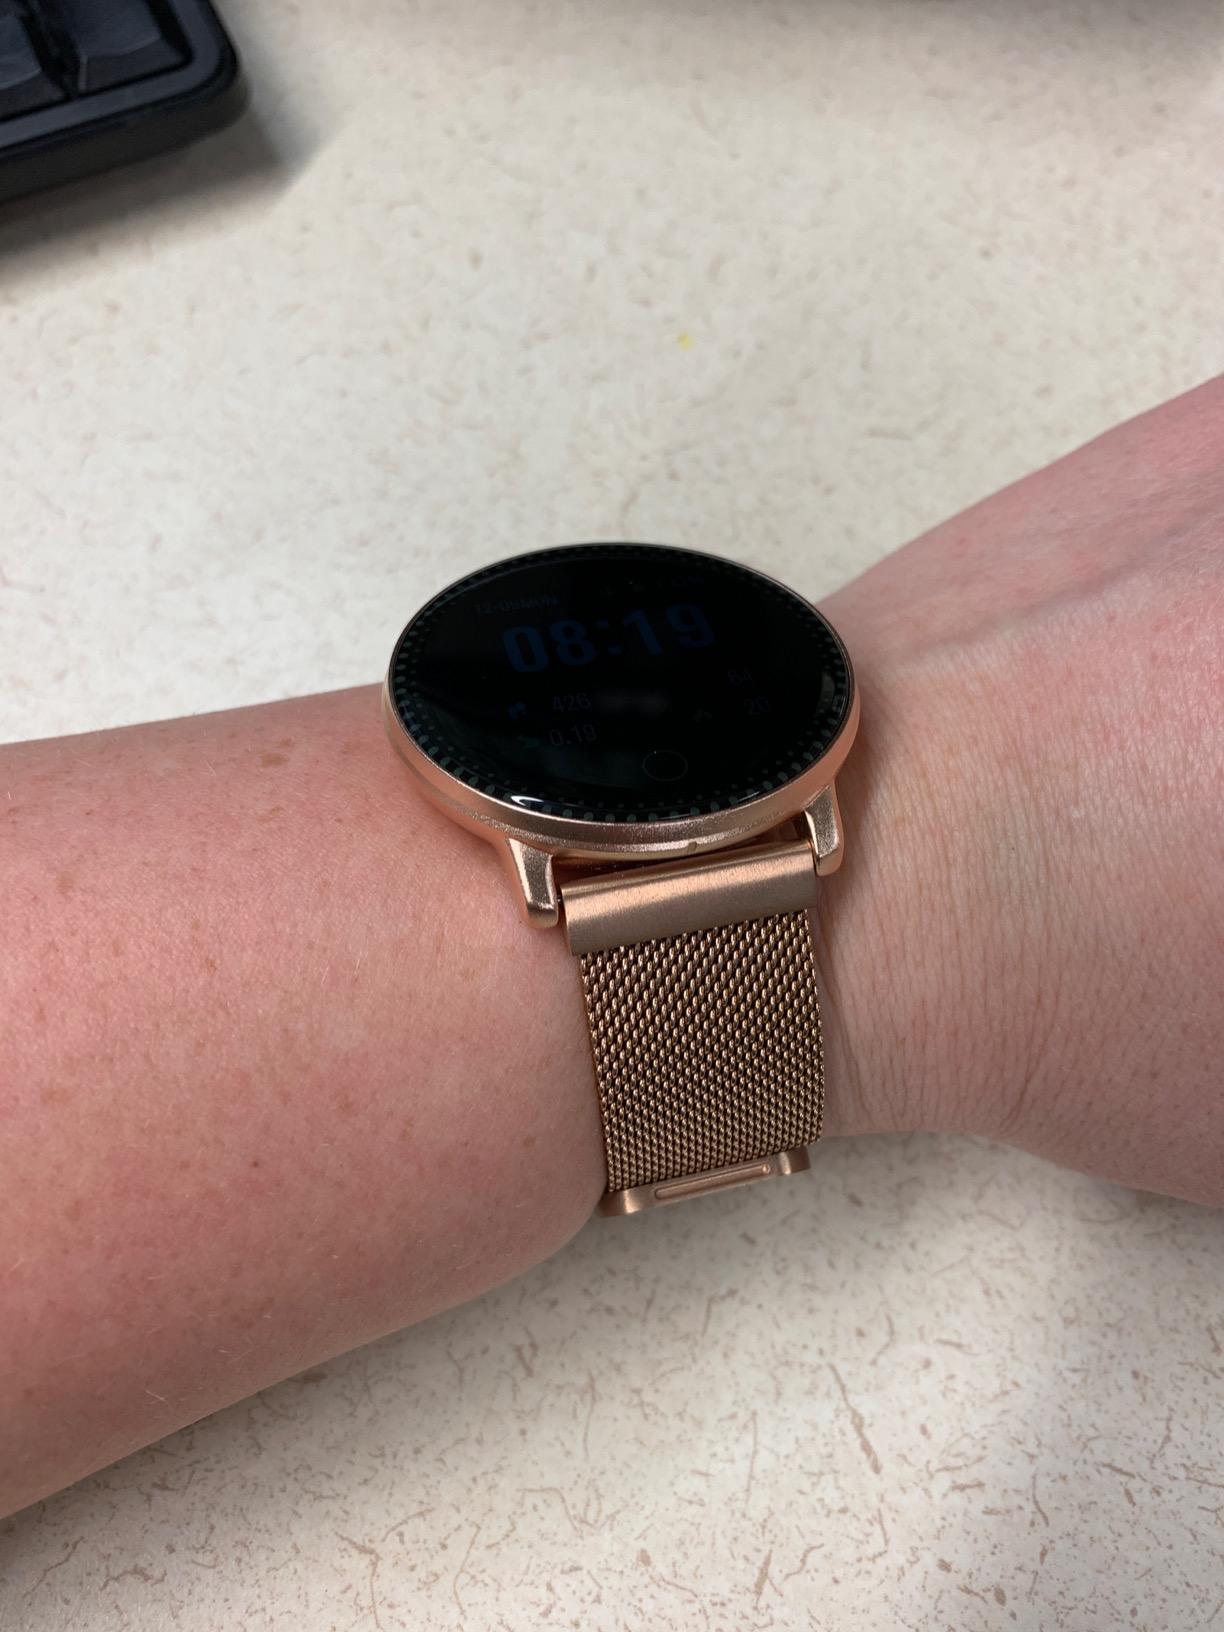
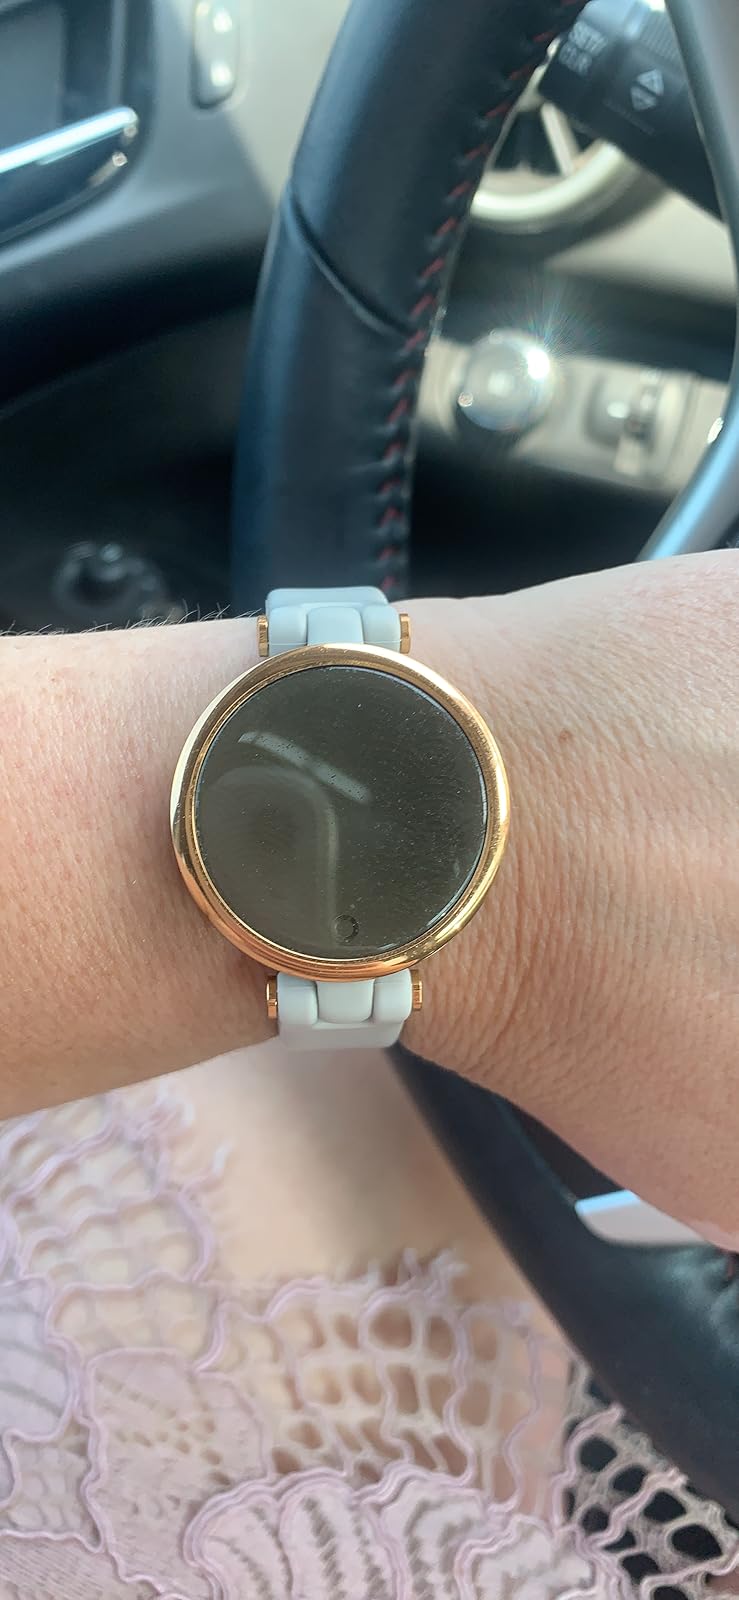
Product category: smartwatch
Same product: no